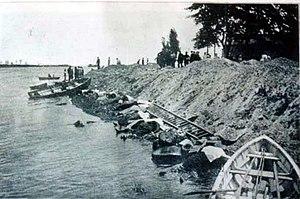
North Brother Island est une île de l'East River, située entre le Bronx et Riker's Island, à New York. Elle est située à quelques centaines de mètres au nord de son homologue, South Brother Island, et leur surface cumulée est de 81 423 m².